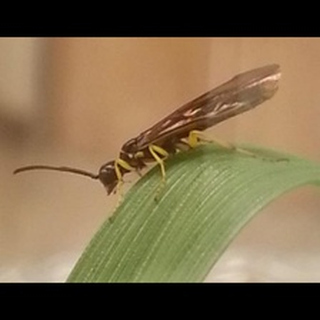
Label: wheat_stem_fly